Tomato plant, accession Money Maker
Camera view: horizontal (90 deg, fisheye); turntable rotation: 240 degrees
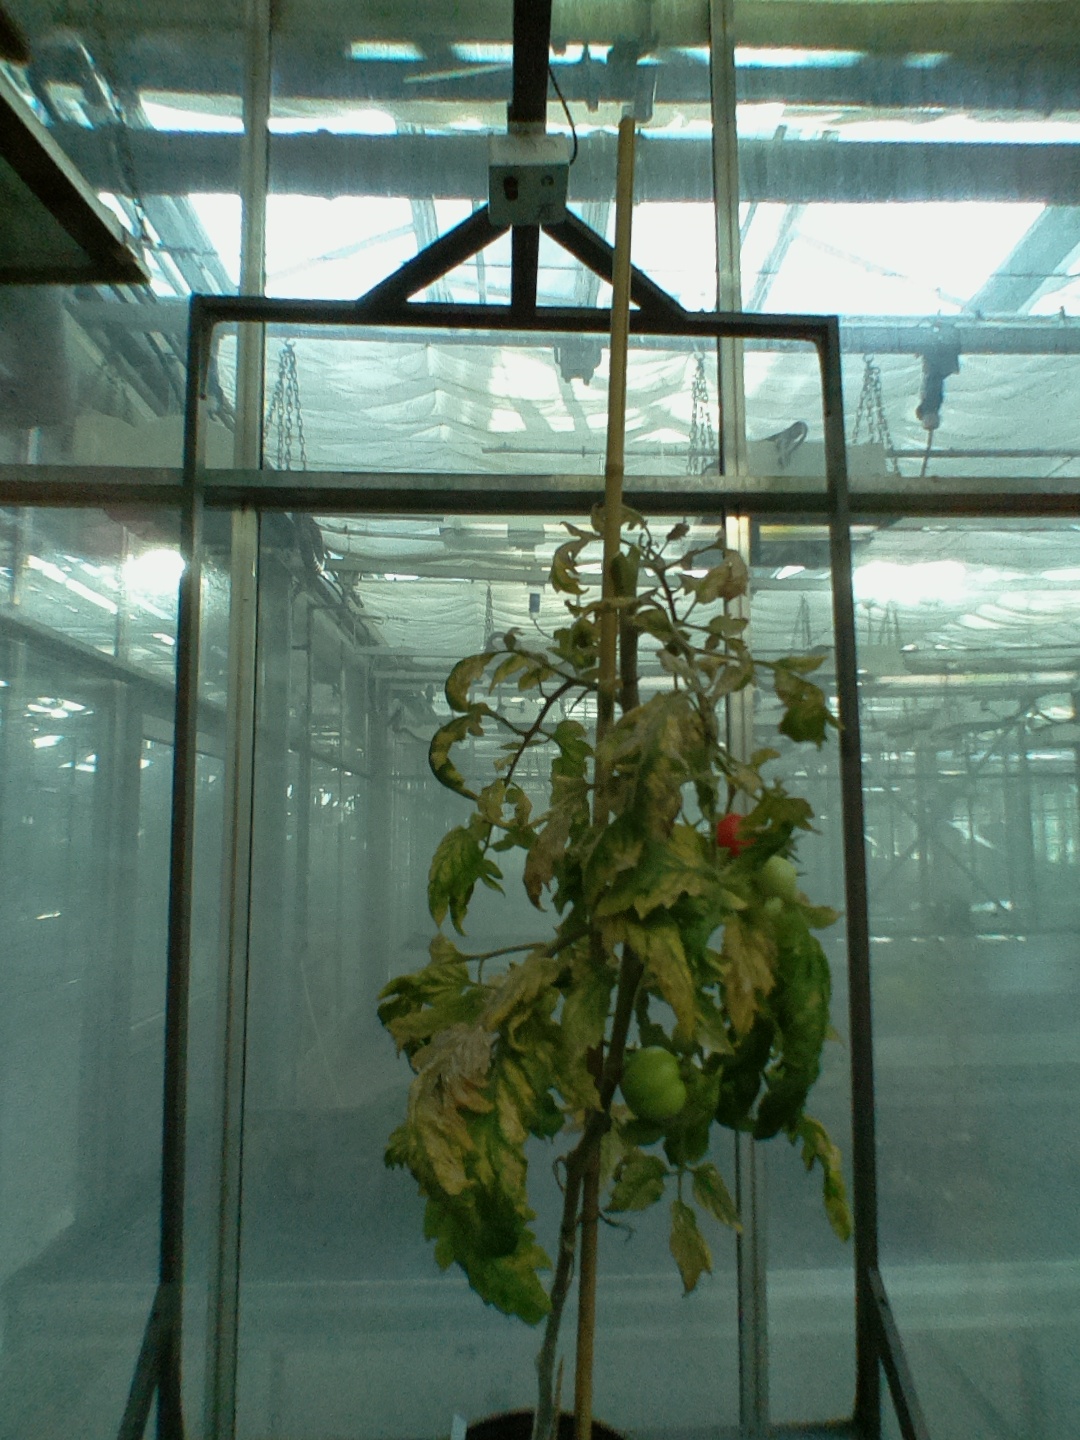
BBCH growth stage 81: 10%-20% of fruits show typical fully ripe color